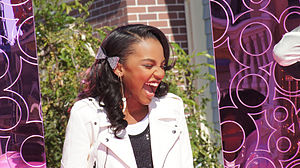
China Anne McClain
China Anne McClain, 2011
China Anne McClain er en amerikansk sanger og skuespiller. Hun er pr. oktober 2011 aktuel i Disney Channel-serien, A.N.T. Farm, som Chyna Parks.